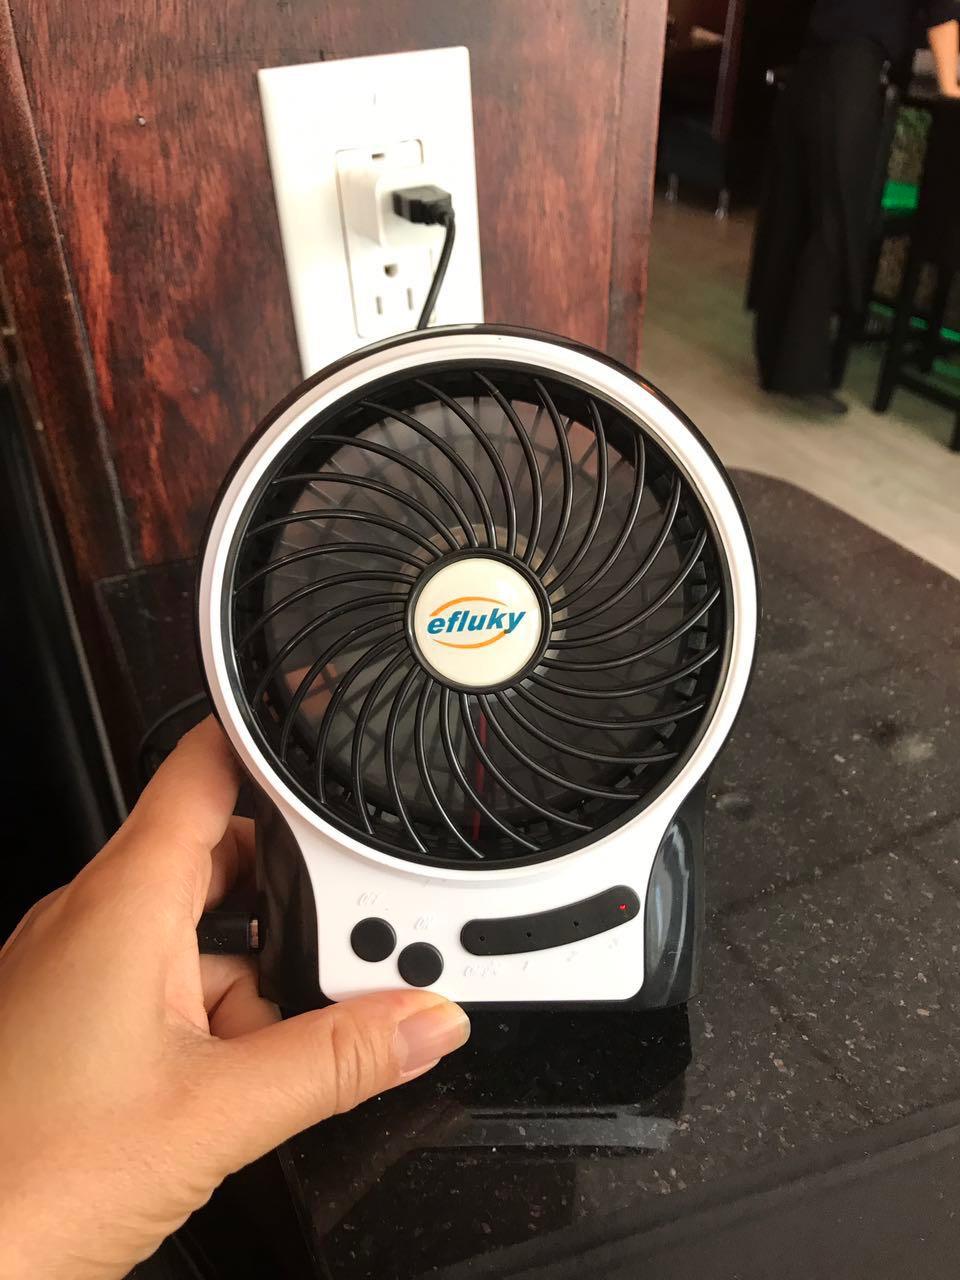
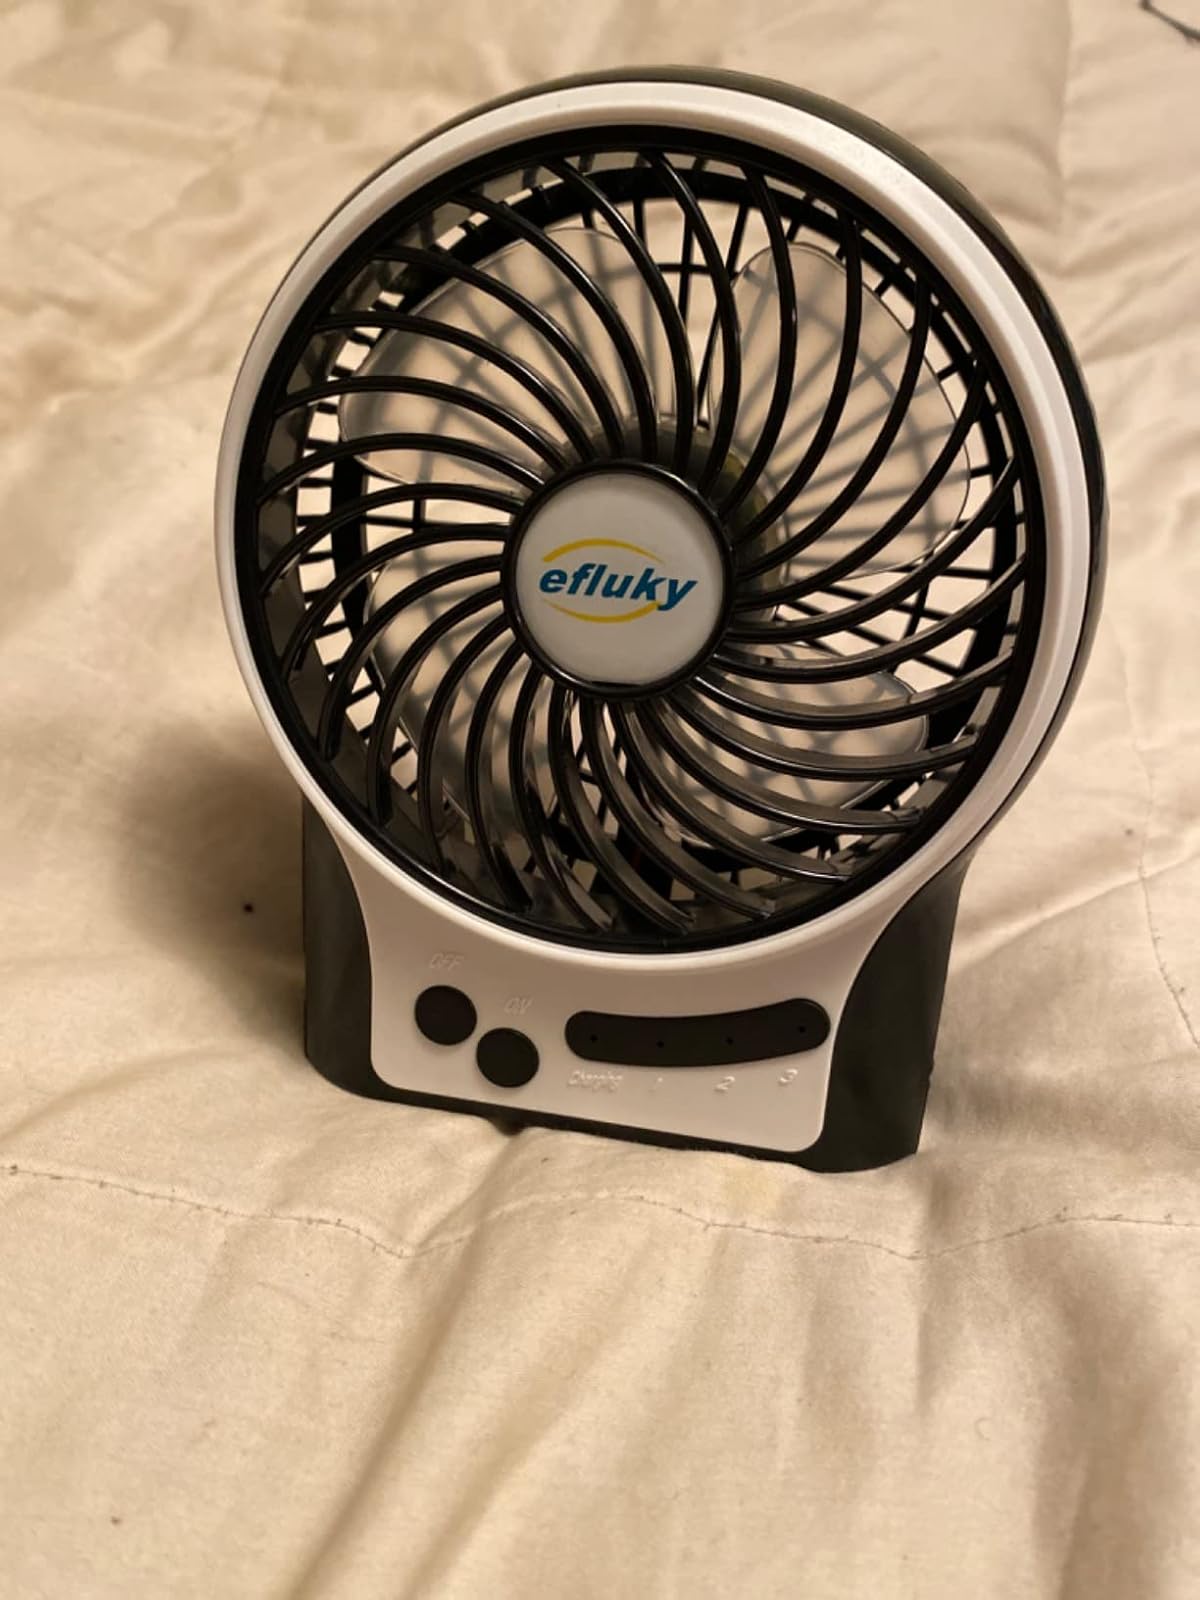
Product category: fan
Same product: yes